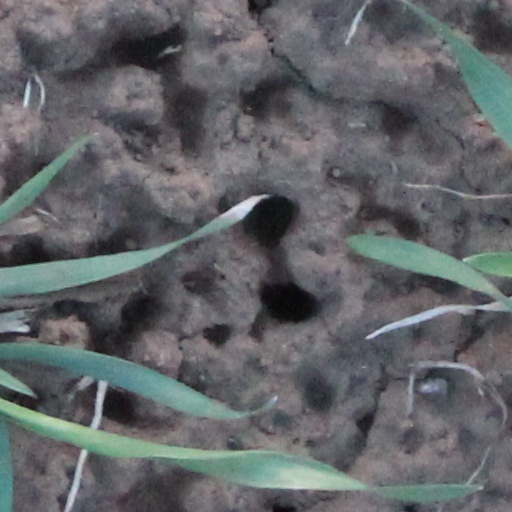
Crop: wheat